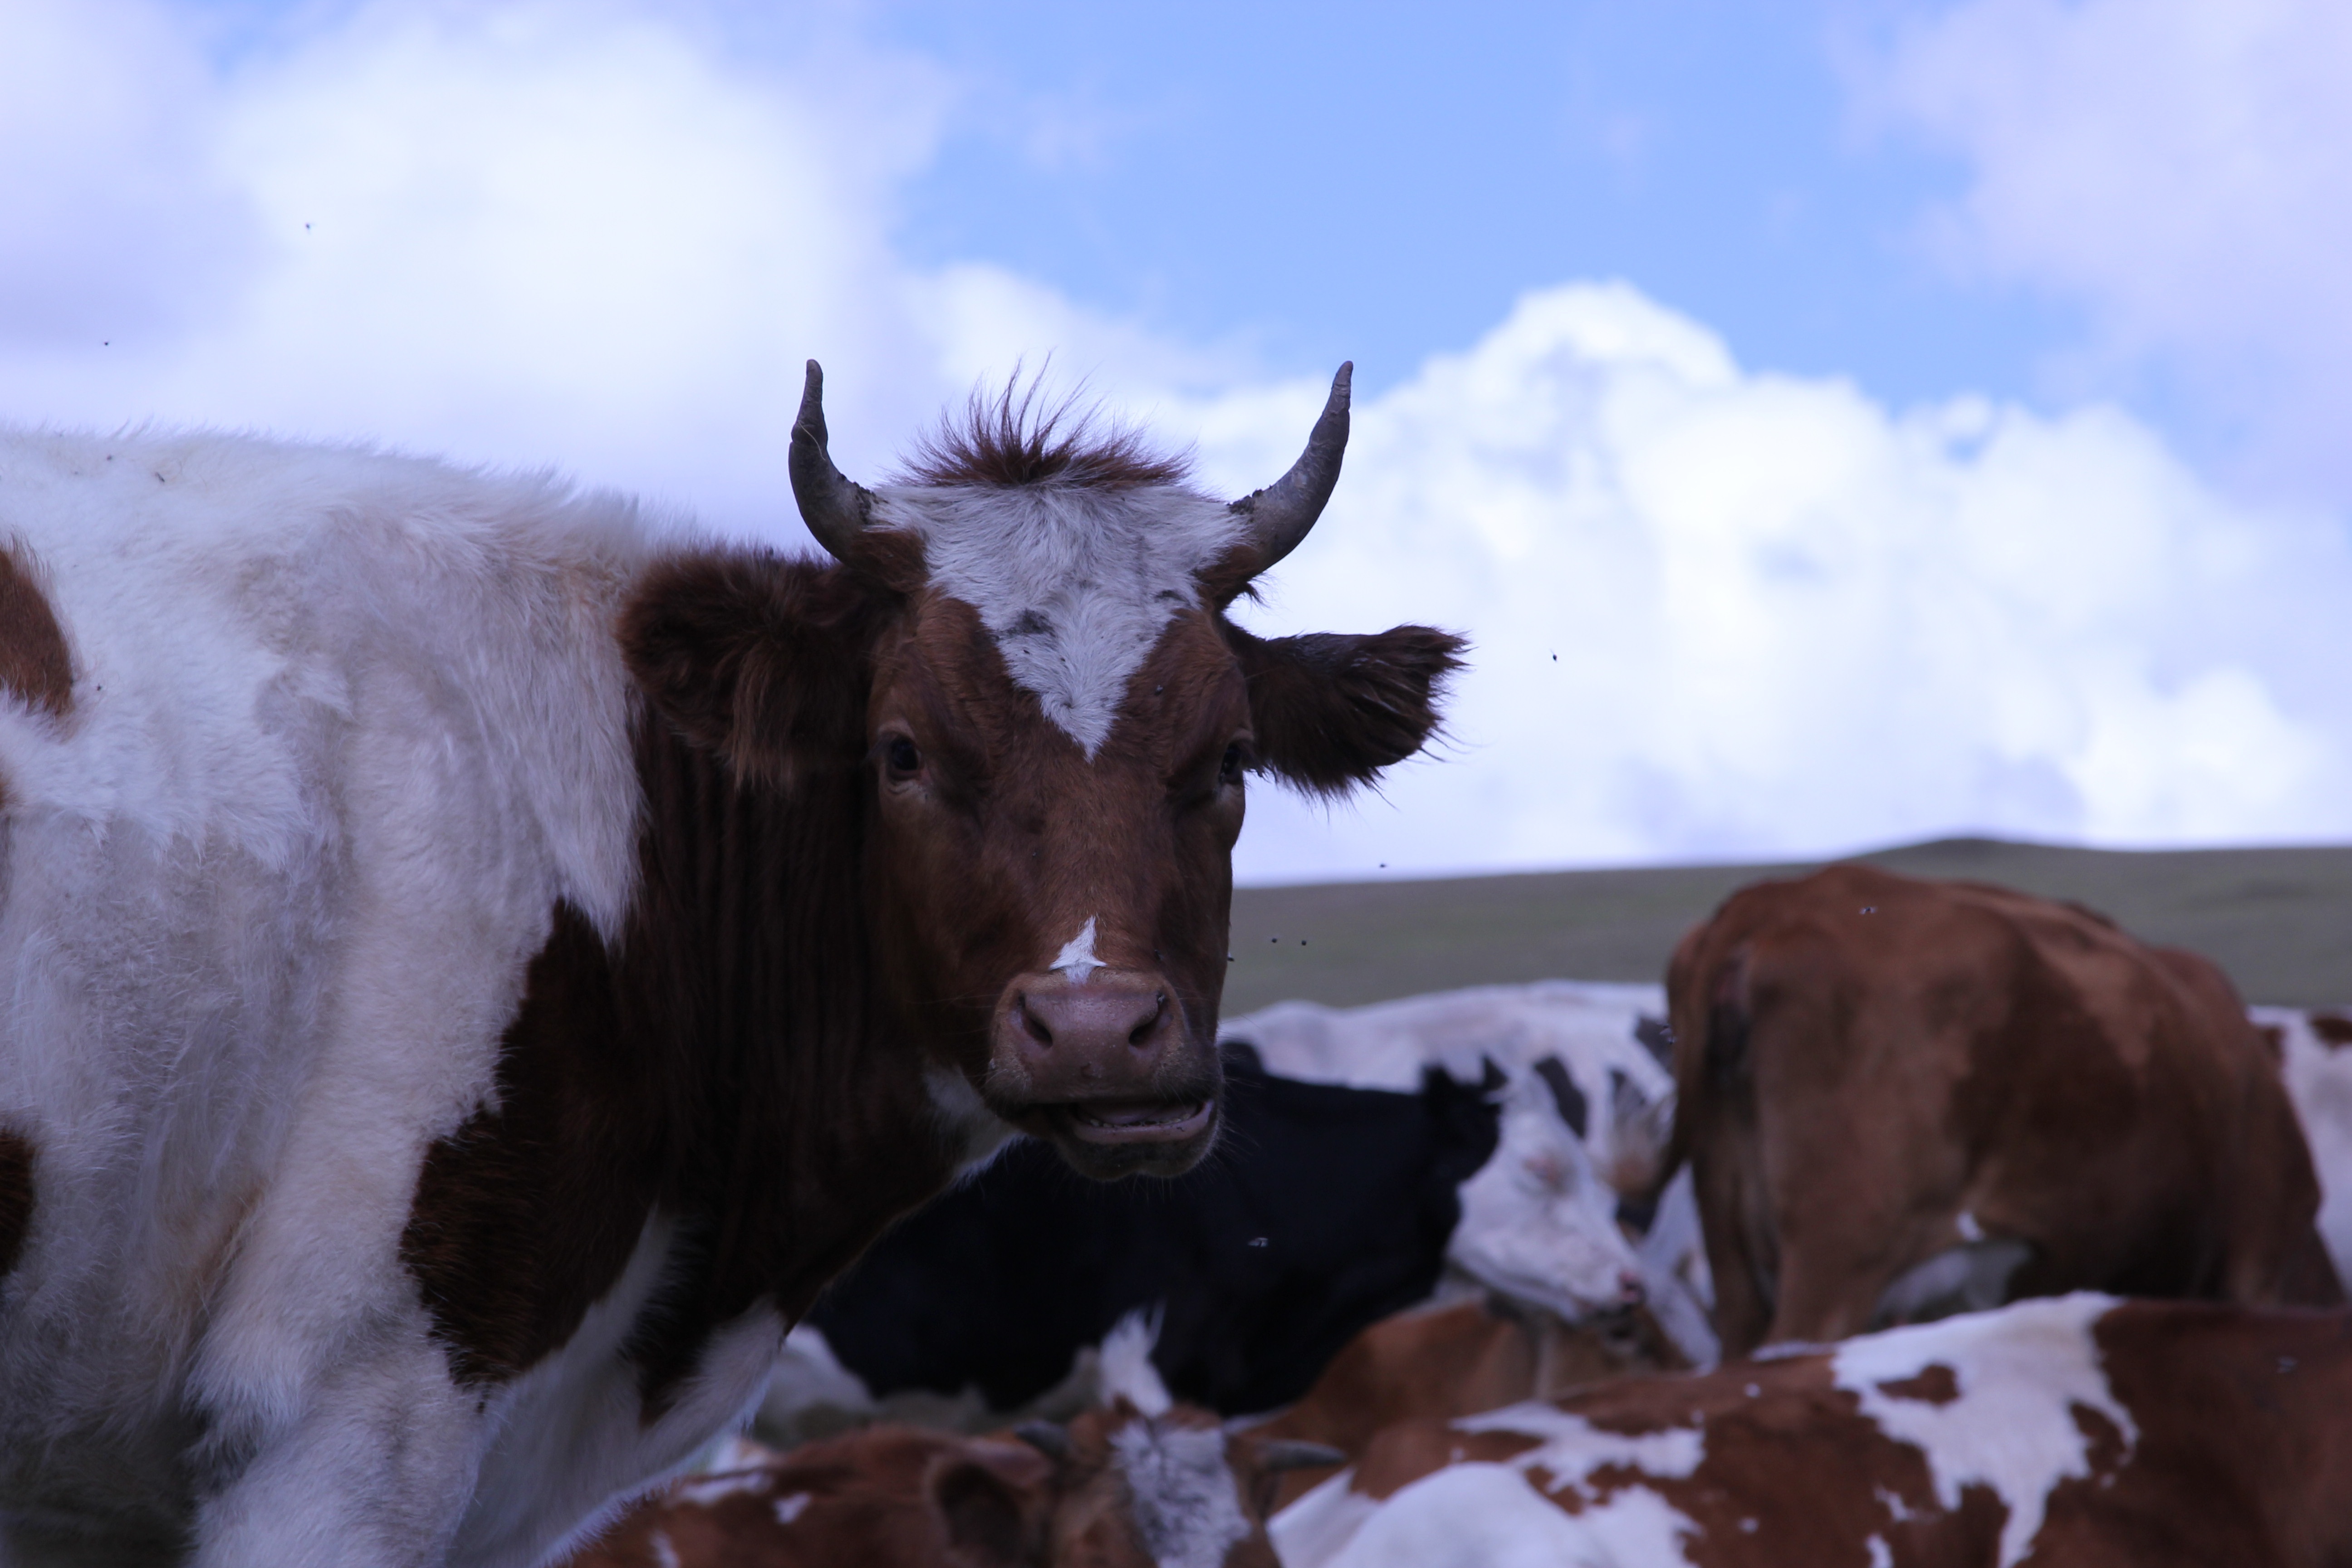
prairie, pasture, mammal, inner mongolia, bull, dairy cow, yellow cattle, cattle like mammal, mustang horse